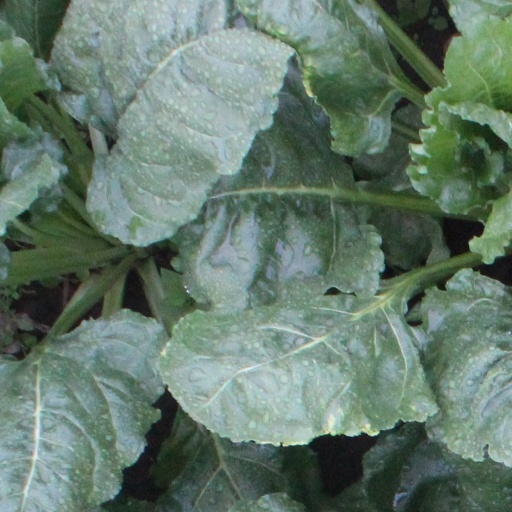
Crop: sugar beet